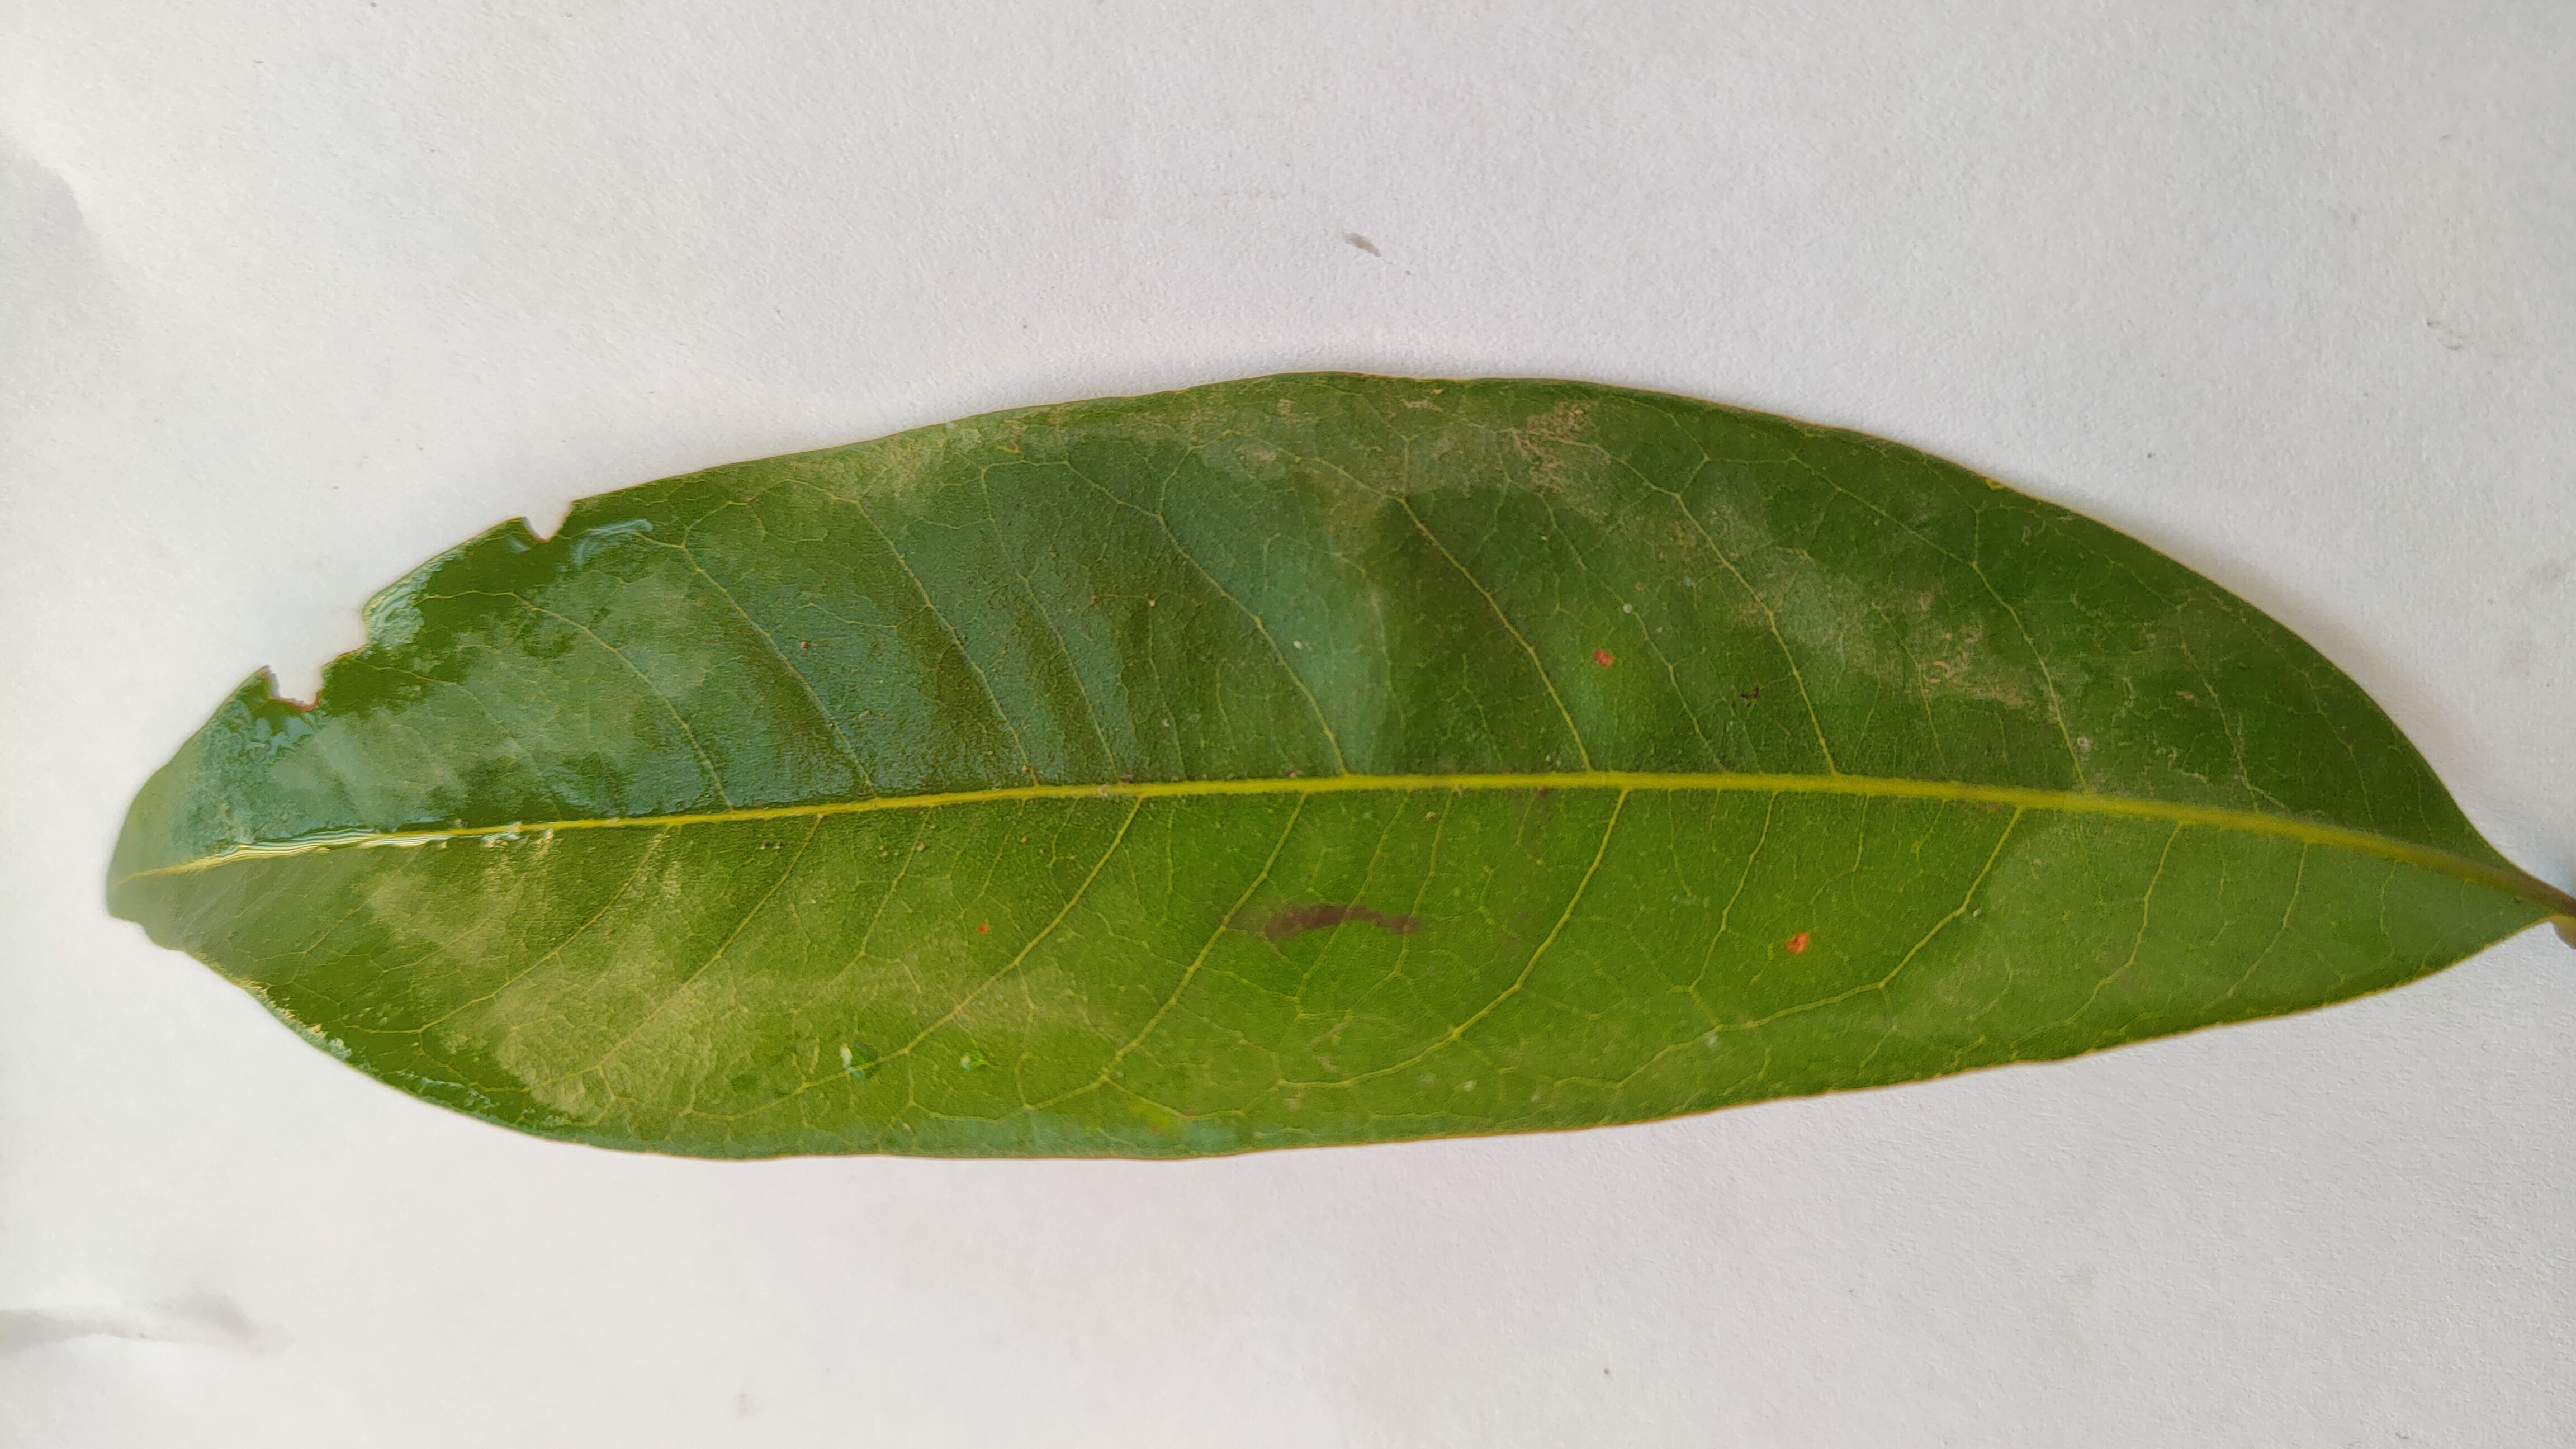
Leaf variety: Lychee